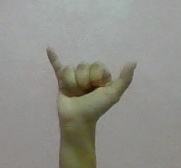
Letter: ya